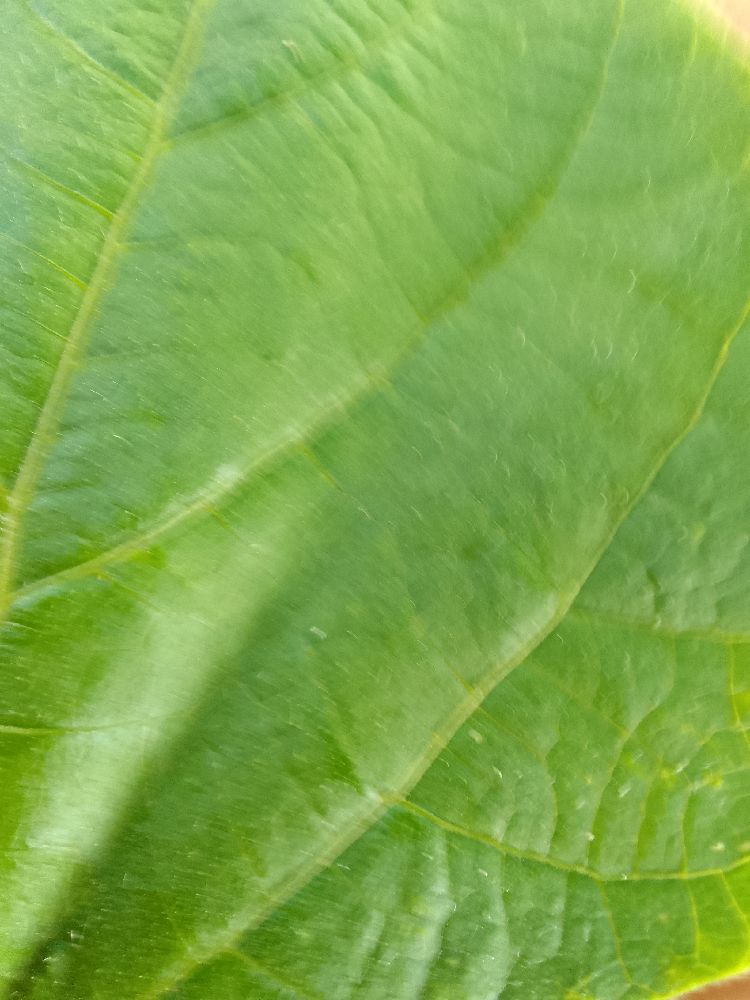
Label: healthy